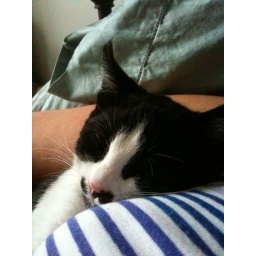
so fricken cute when she wants to sleep in my bed :) i really lucked out adopting this cat.